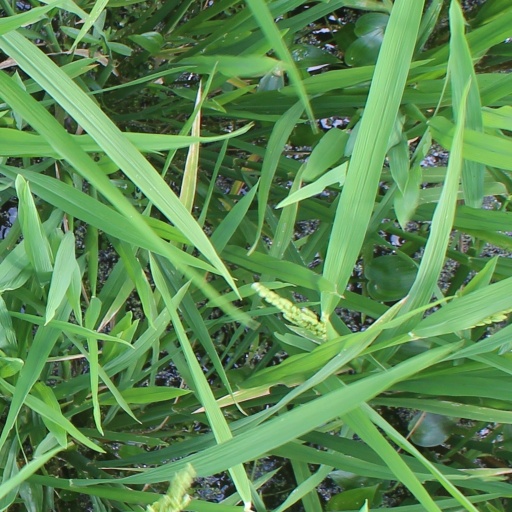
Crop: rice